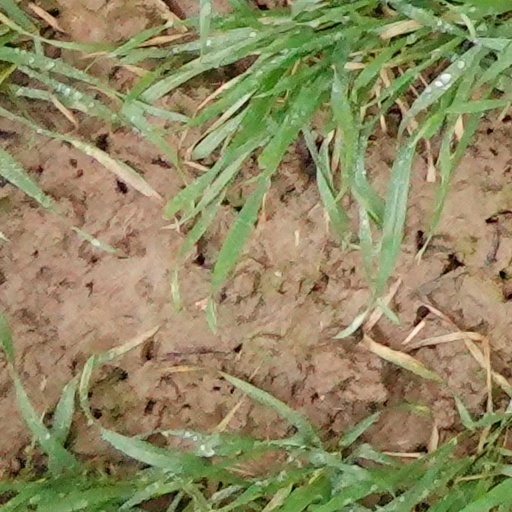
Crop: wheat